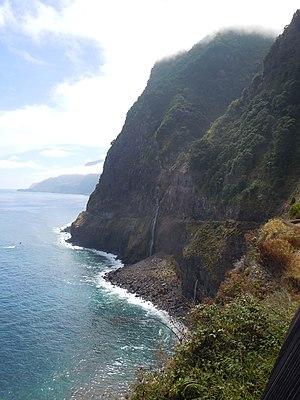
Cascade de Véu da Noiva sur la côte à l'est de Seixal, Madère
La Cascade de Véu da Noiva est une chute d'eau, dans les falaises de la côte entre São Vicente et Seixal sur l'île de Madère